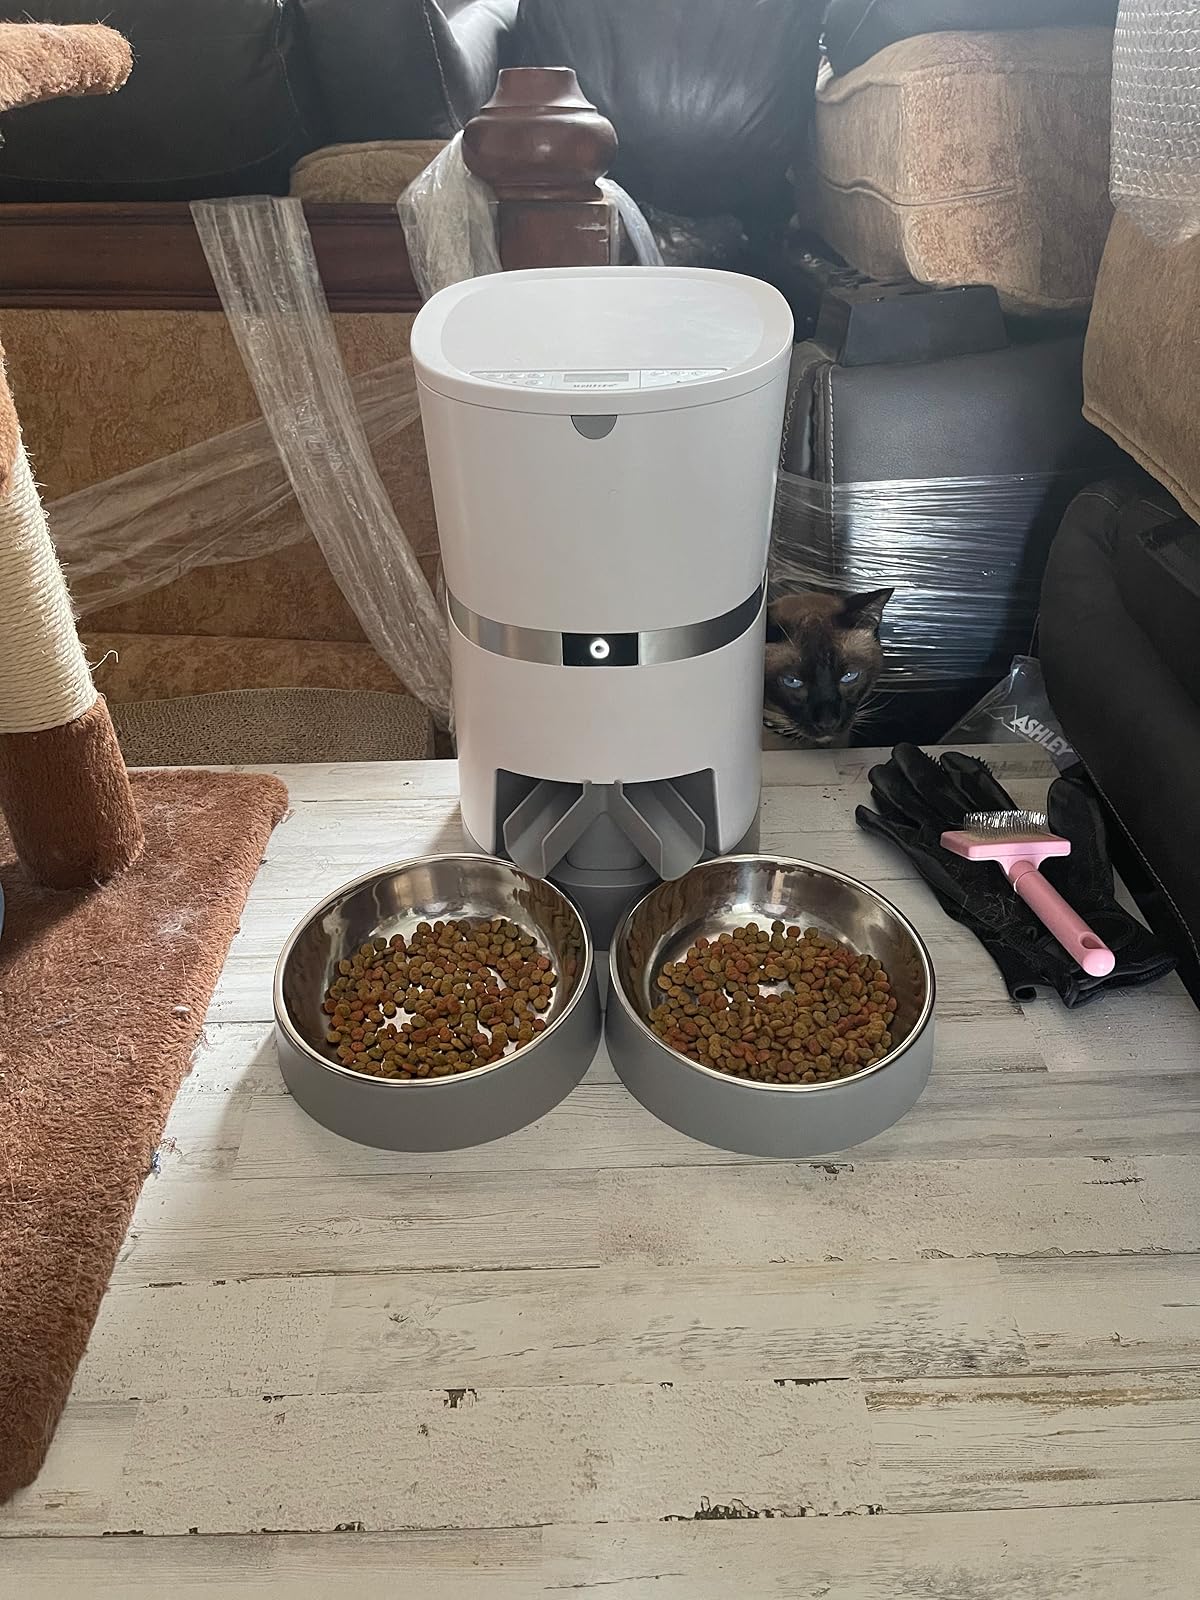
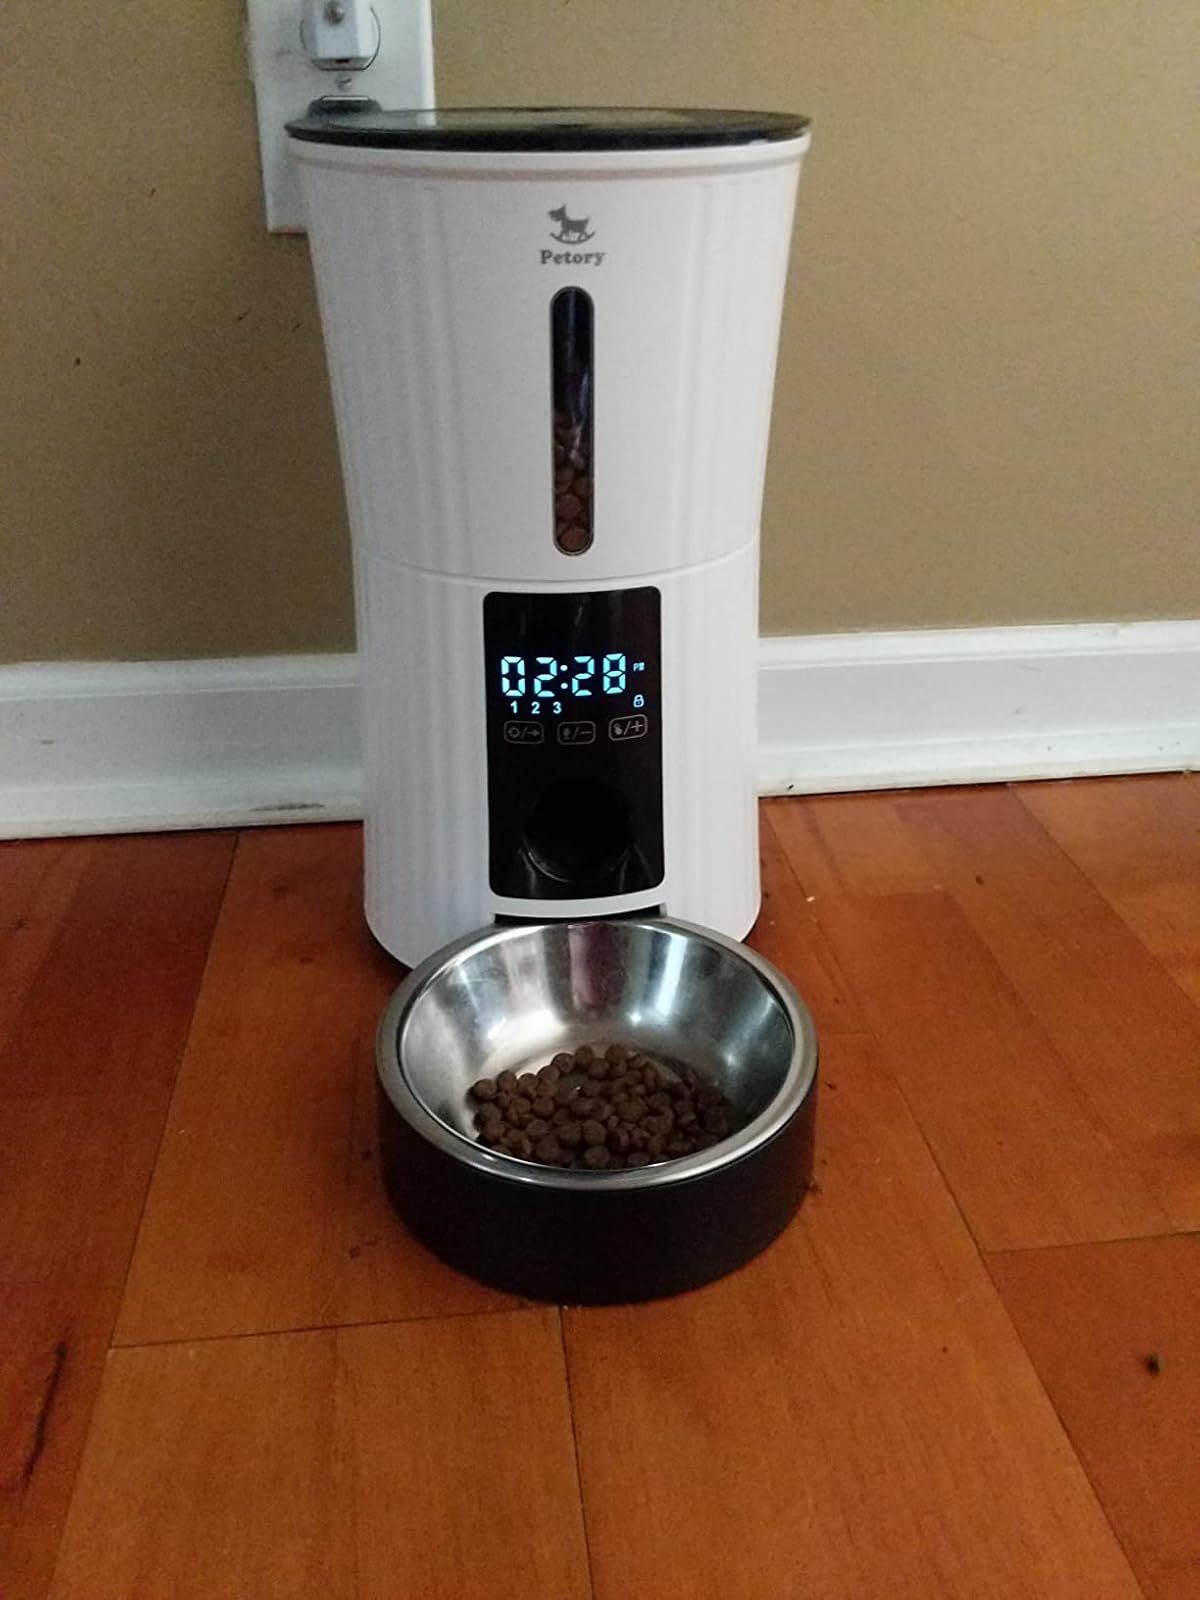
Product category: items_feeder
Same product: no